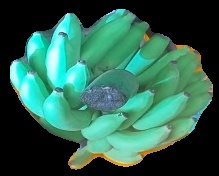
Variety: elakki-bale
Grade: grade2